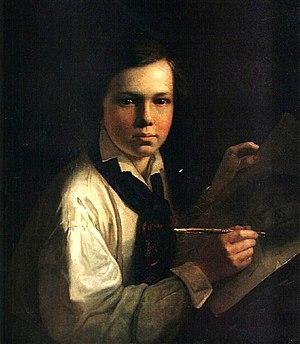
Arseni Tropinine, né en 1809 et mort en mai 1885, est le fils du portraitiste réputé Vassili Tropinine, qui est également devenu peintre comme son père.